Natholmen

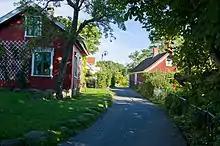
Main road at Natholmen.

The island was often visited by foreigners, particularly Dutch, who purchased lumber in the 1600s. Until World War II, there were four or five families living on the island. In the early 1600s, the island was a loading site for Dutch ships that arrived to purchase lumber. In 1758, Rasmus Hanssøn, the great grandfather of Christen Christensen, moved to the island.